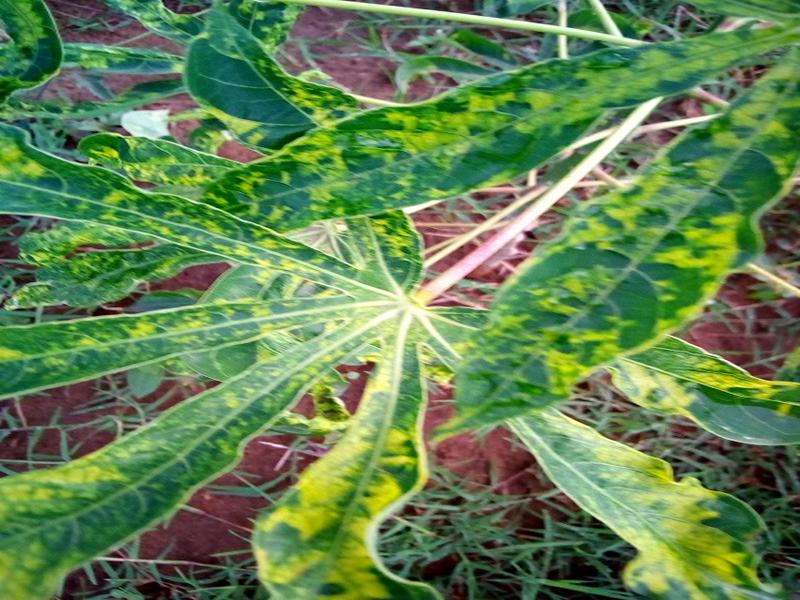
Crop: cassava
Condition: mosaic_disease